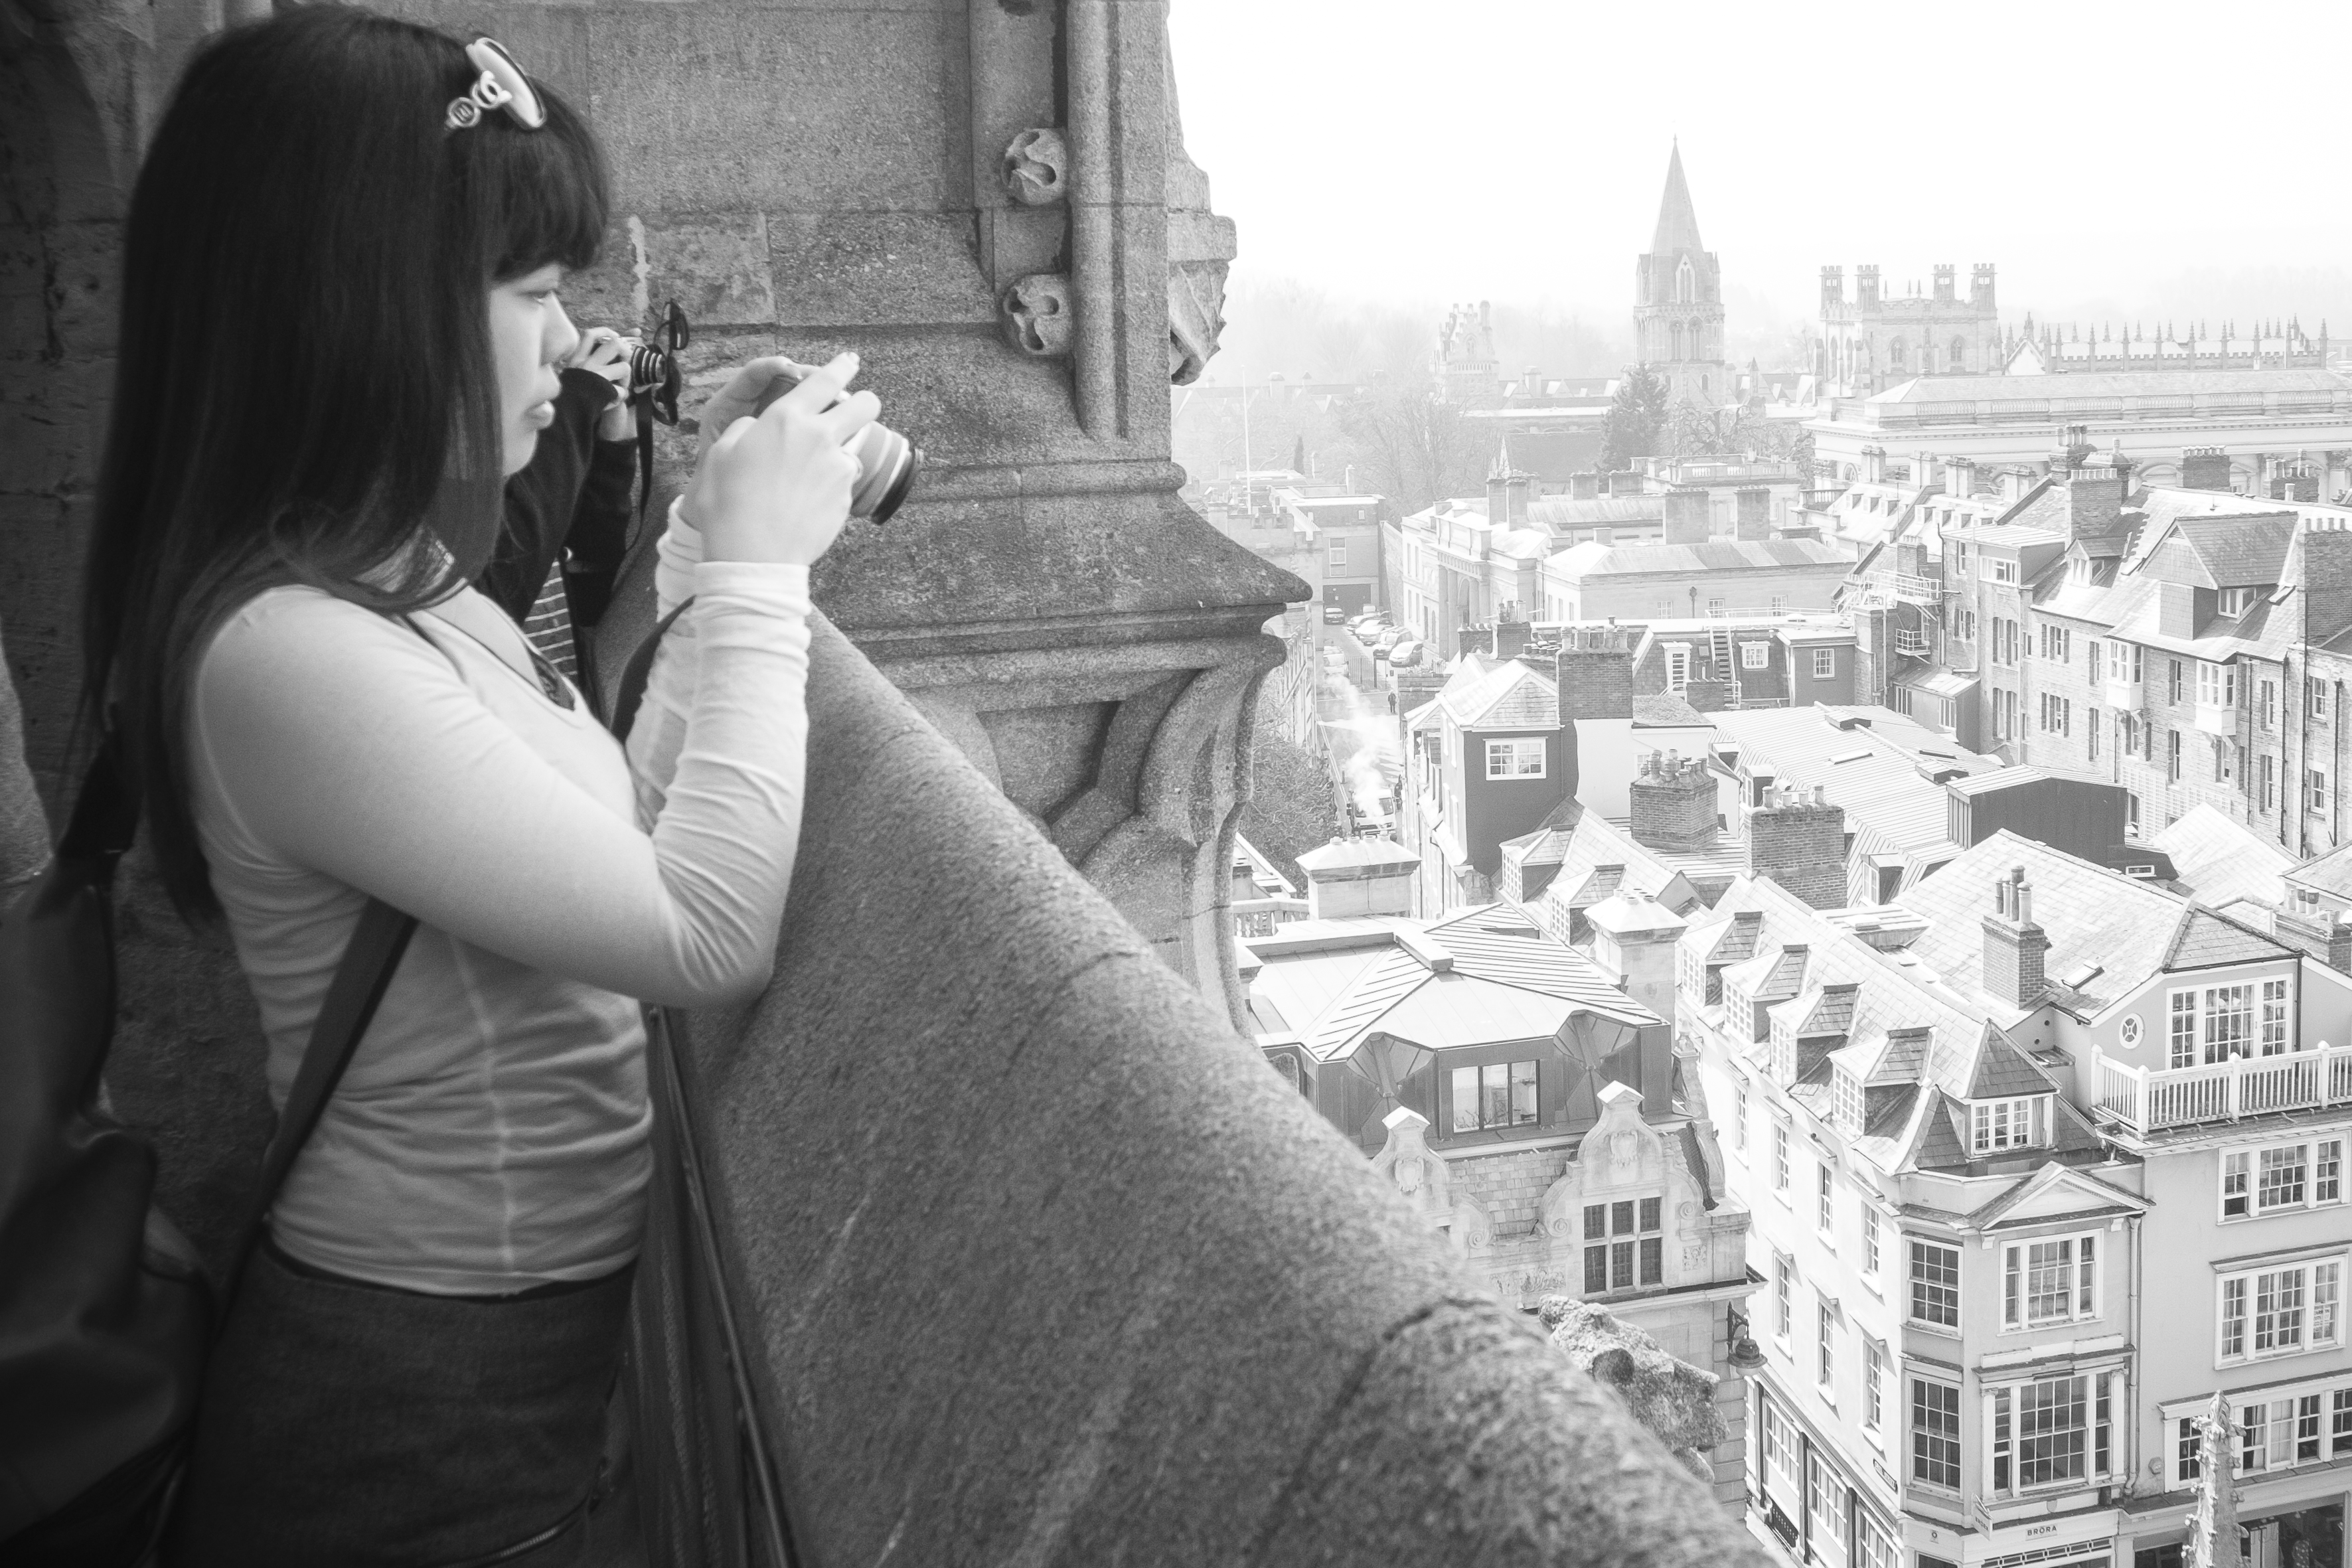
black and white, street, photography, urban, travel, fujifilm, monochrome, uk, england, bw, blackandwhite, blackwhite, ngc, photograph, noiretblanc, unitedkingdom, fuji, oxford, fujixt1, fujix, monochrome photography